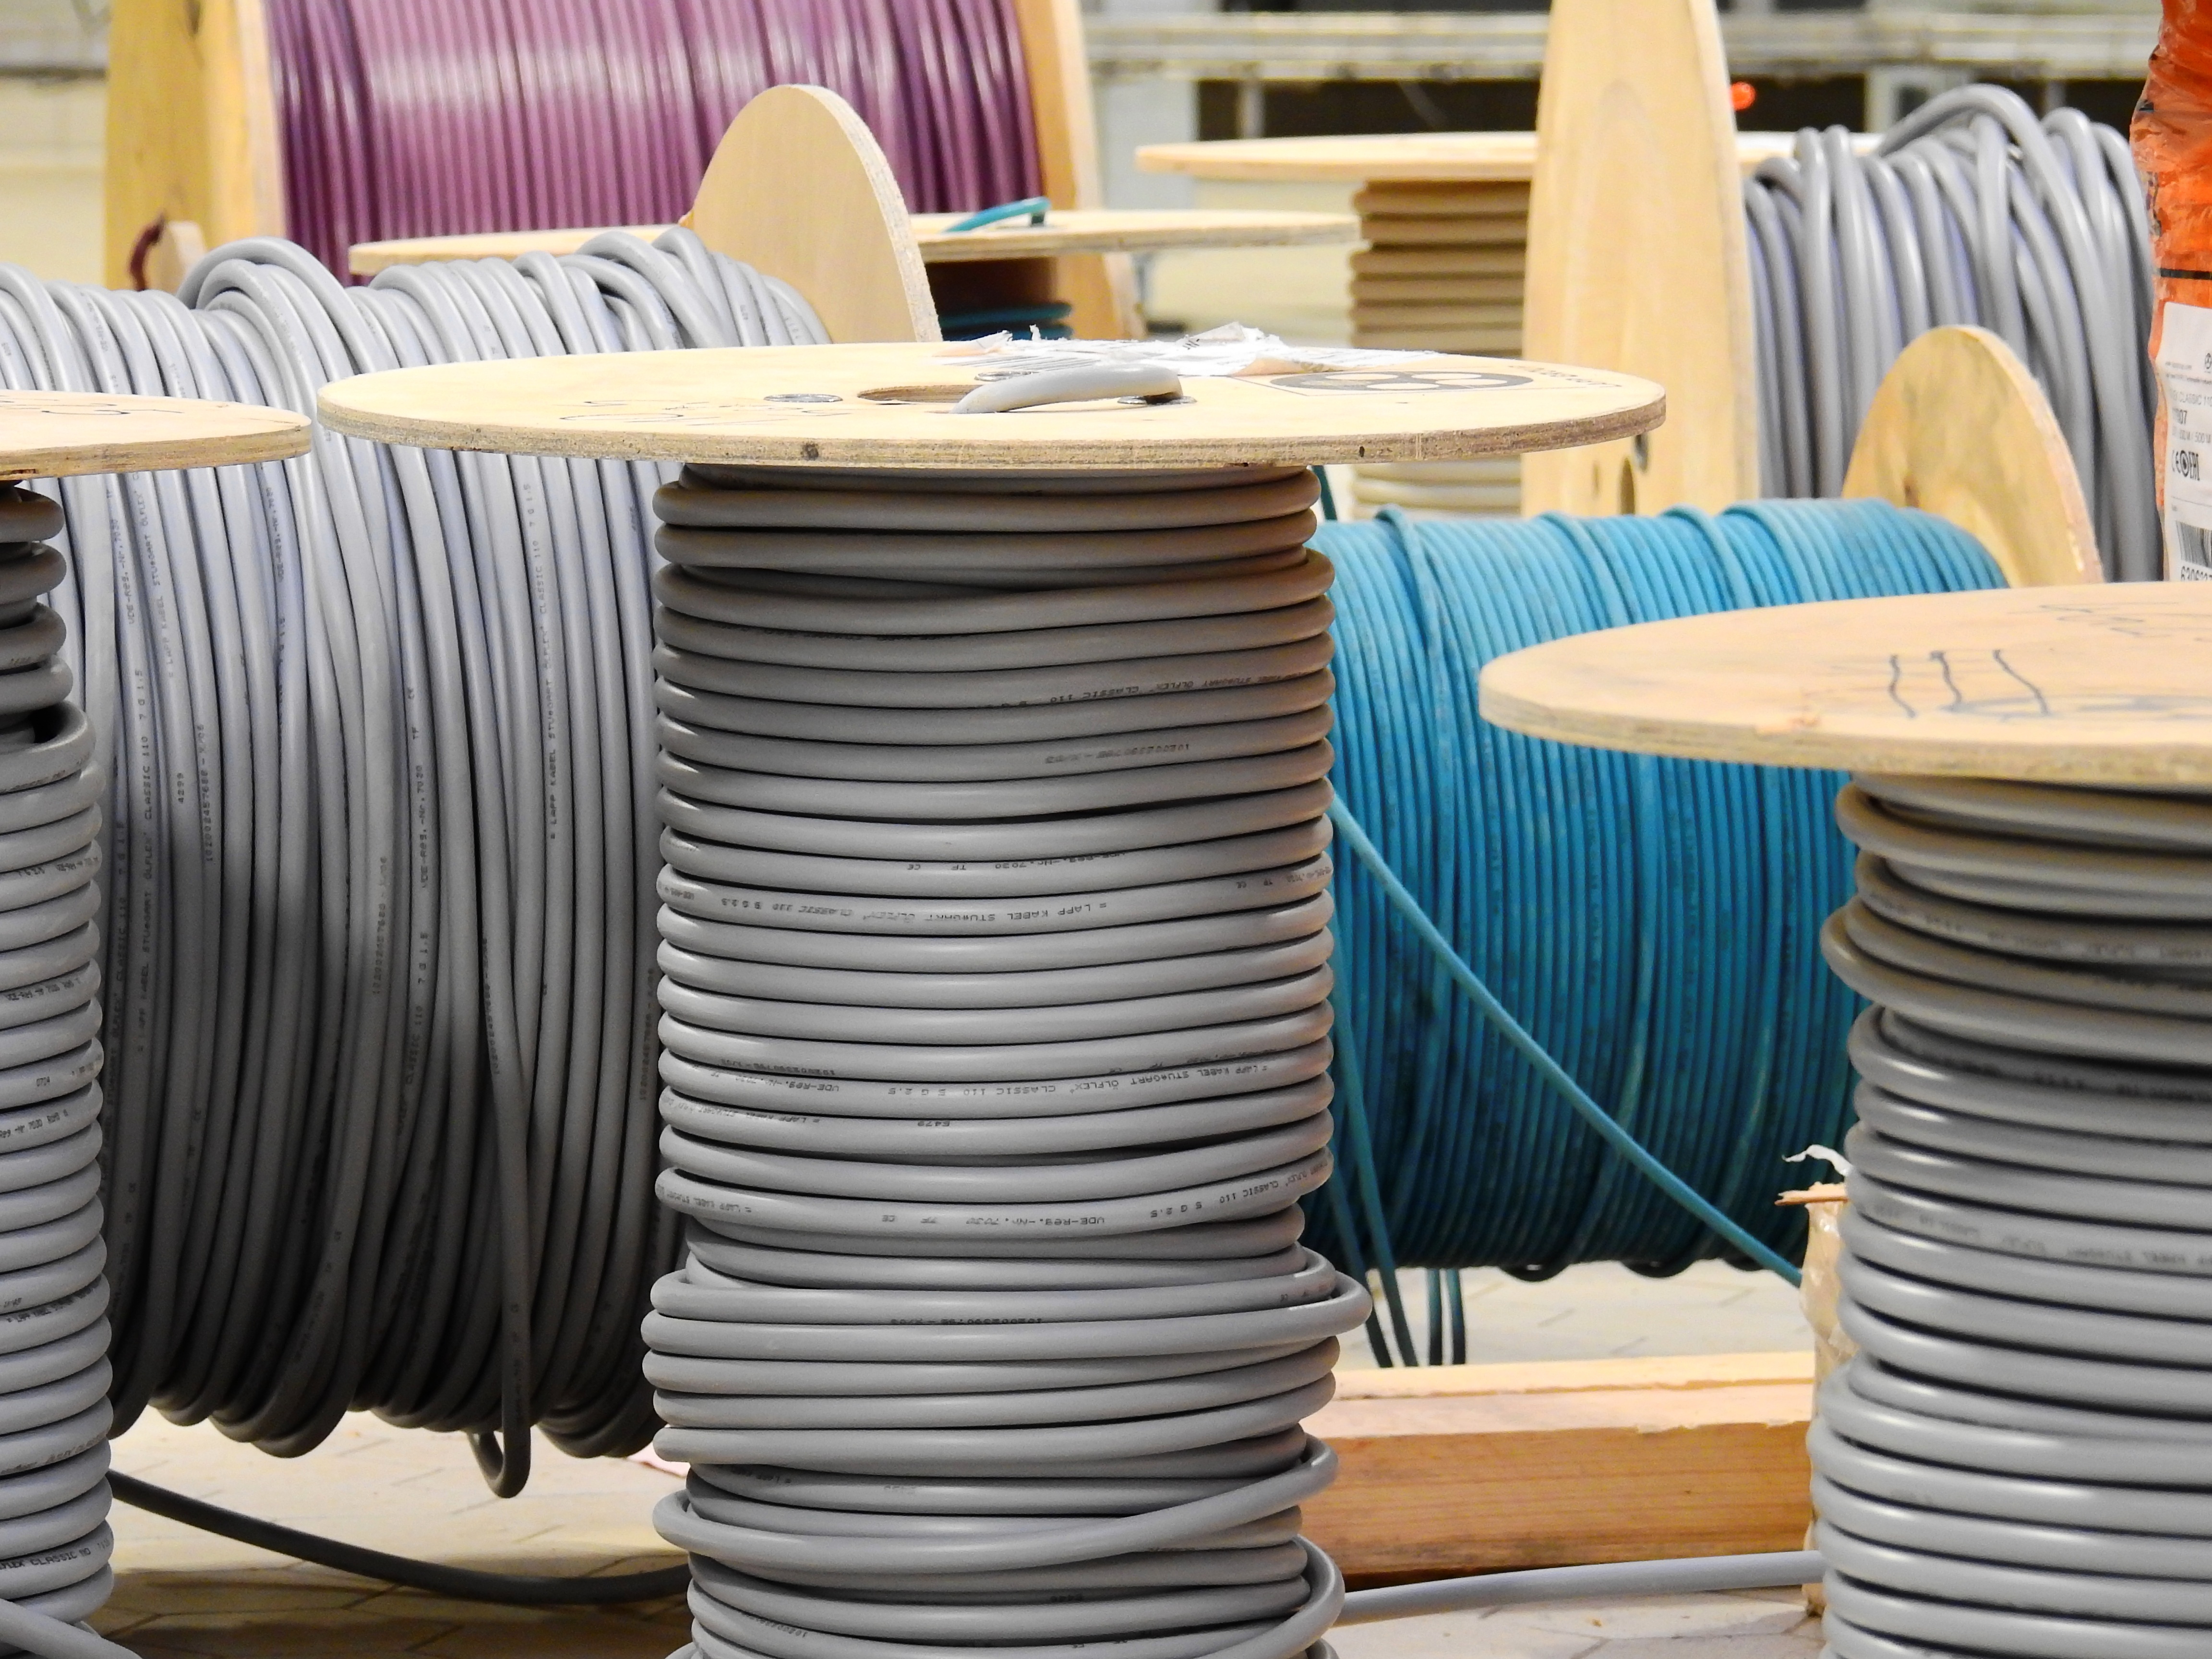
table, plant, wood, technology, cable, construction, power line, industry, craft, electricity, furniture, room, energy, interior design, current, lines, elektrik, electrician, craftsmen, man made object, anlagentechnik, cable drum